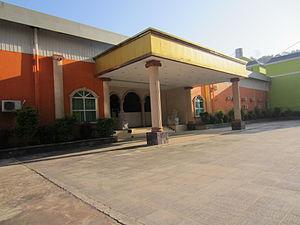
Boten est une ville du nord du Laos située dans la province de Luang Namtha. Elle se trouve au nord-est de Luang Namtha, sur la route nationale 13, tout près de la frontière avec la province chinoise du Yunnan.